Entreposto

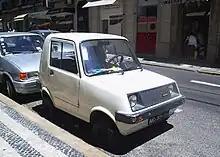
Sado 550

Entreposto is a Portuguese commercial and industrial group of companies. It was founded in Portugal in 1967 as an associate company of Nissan.